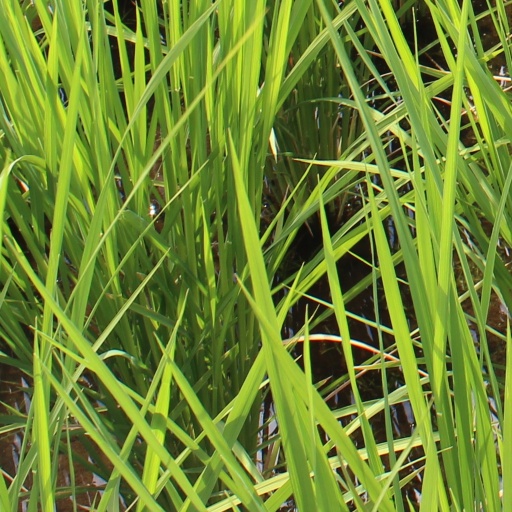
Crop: rice